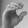
ASL letter: C